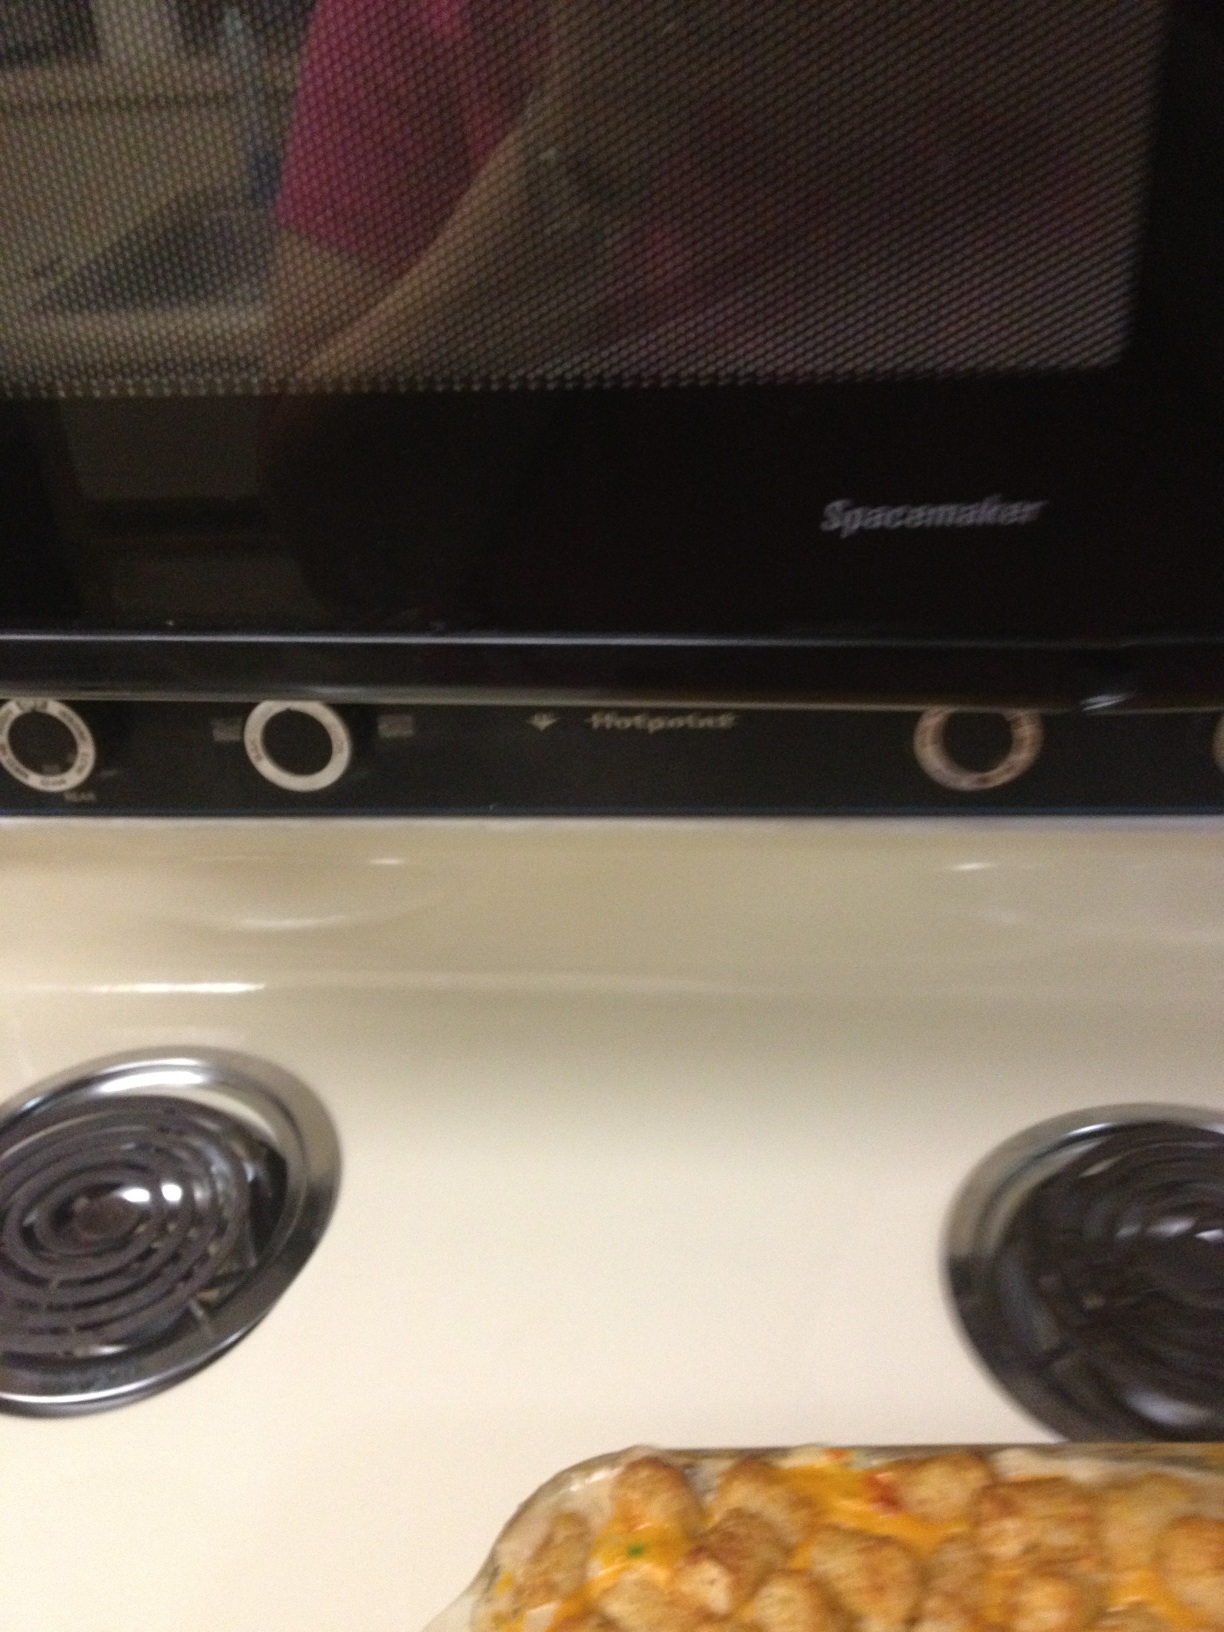Question: what temperature is this oven set to
Answer: unanswerable